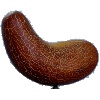
Label: Cucumber Ripe 1